The Graphic Canon

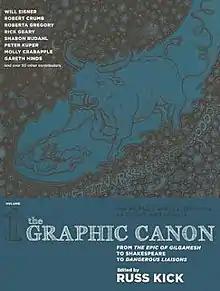
First edition

"Volume 1: From the Epic of Gilgamesh to Shakespeare to Dangerous Liaisons", published May 2012, features 55 classic works of literature, going from the earliest, ancient literature until the end of the 1700s. Some of the artists include Robert Crumb, Will Eisner, Molly Crabapple, Rick Geary, and Seymour Chwast.